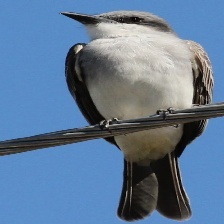
Species: GRAY KINGBIRD
Scientific name: TYRANNUS DOMINICENSIS